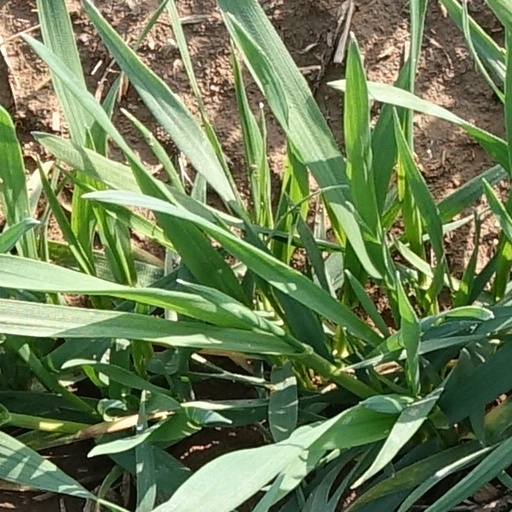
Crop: wheat